Vajrasekhara Sutra

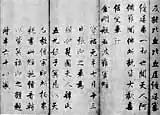
Vajraśekhara Sūtra (金剛頂経, kongōchōkyō)

The Vajraśekhara Sūtra is an important Buddhist tantra used in the Vajrayāna schools of Buddhism, but can refer to a number of different works. In particular a cycle of 18 texts studied by Amoghavajra (a Patriarch of Chinese Esoteric Buddhism), which included both "Tattvasaṃgraha Tantra", and the "Guhyasamaja Tantra", a Tibetan text which appears to be composed of two works grouped together and to further confuse matters in the Japanese Shingon school the is known by this name. In Tibetan it is considered to be the main representative of the Yogatantra class of texts.